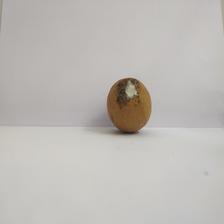
Size: Spoiled